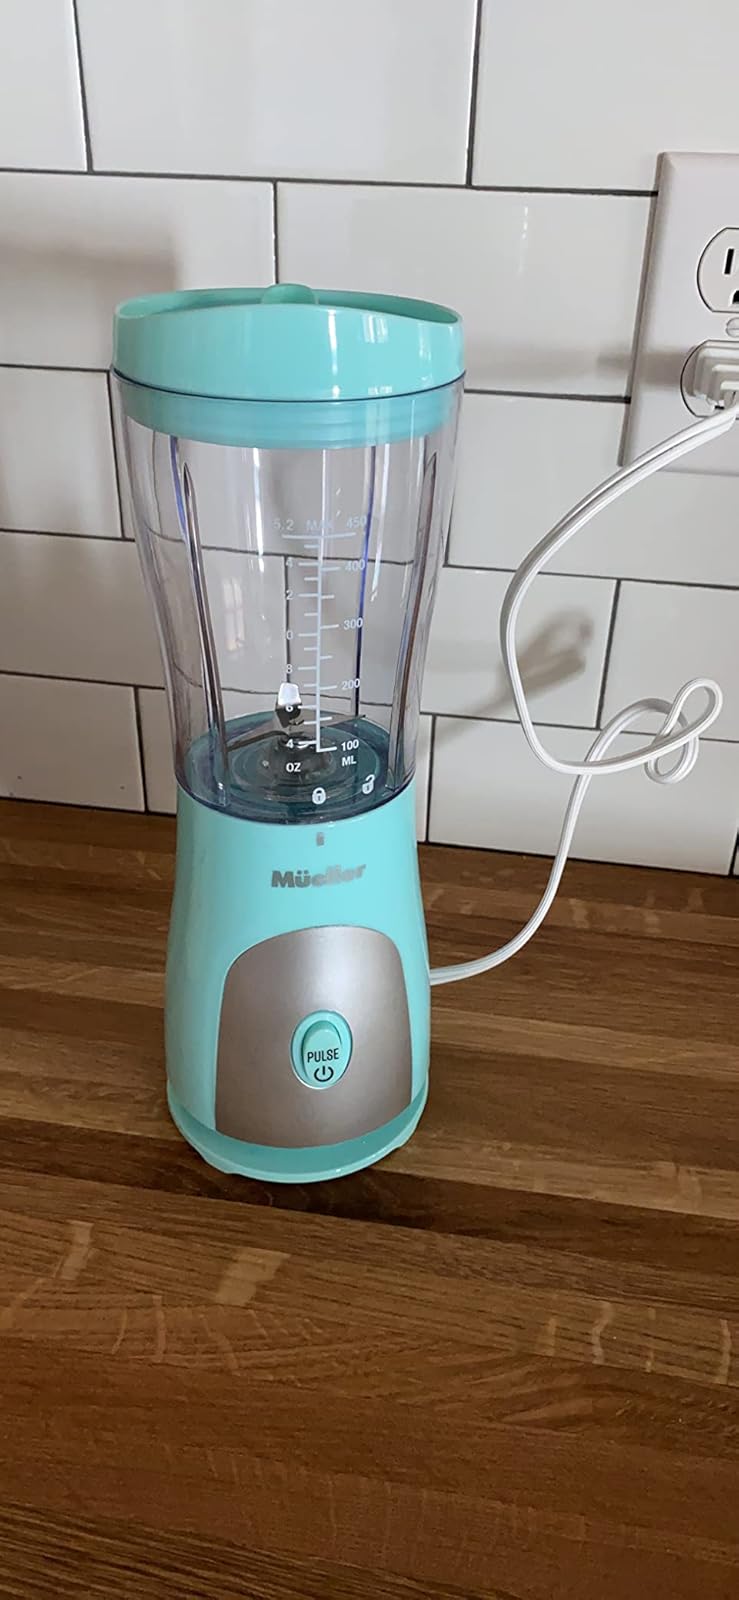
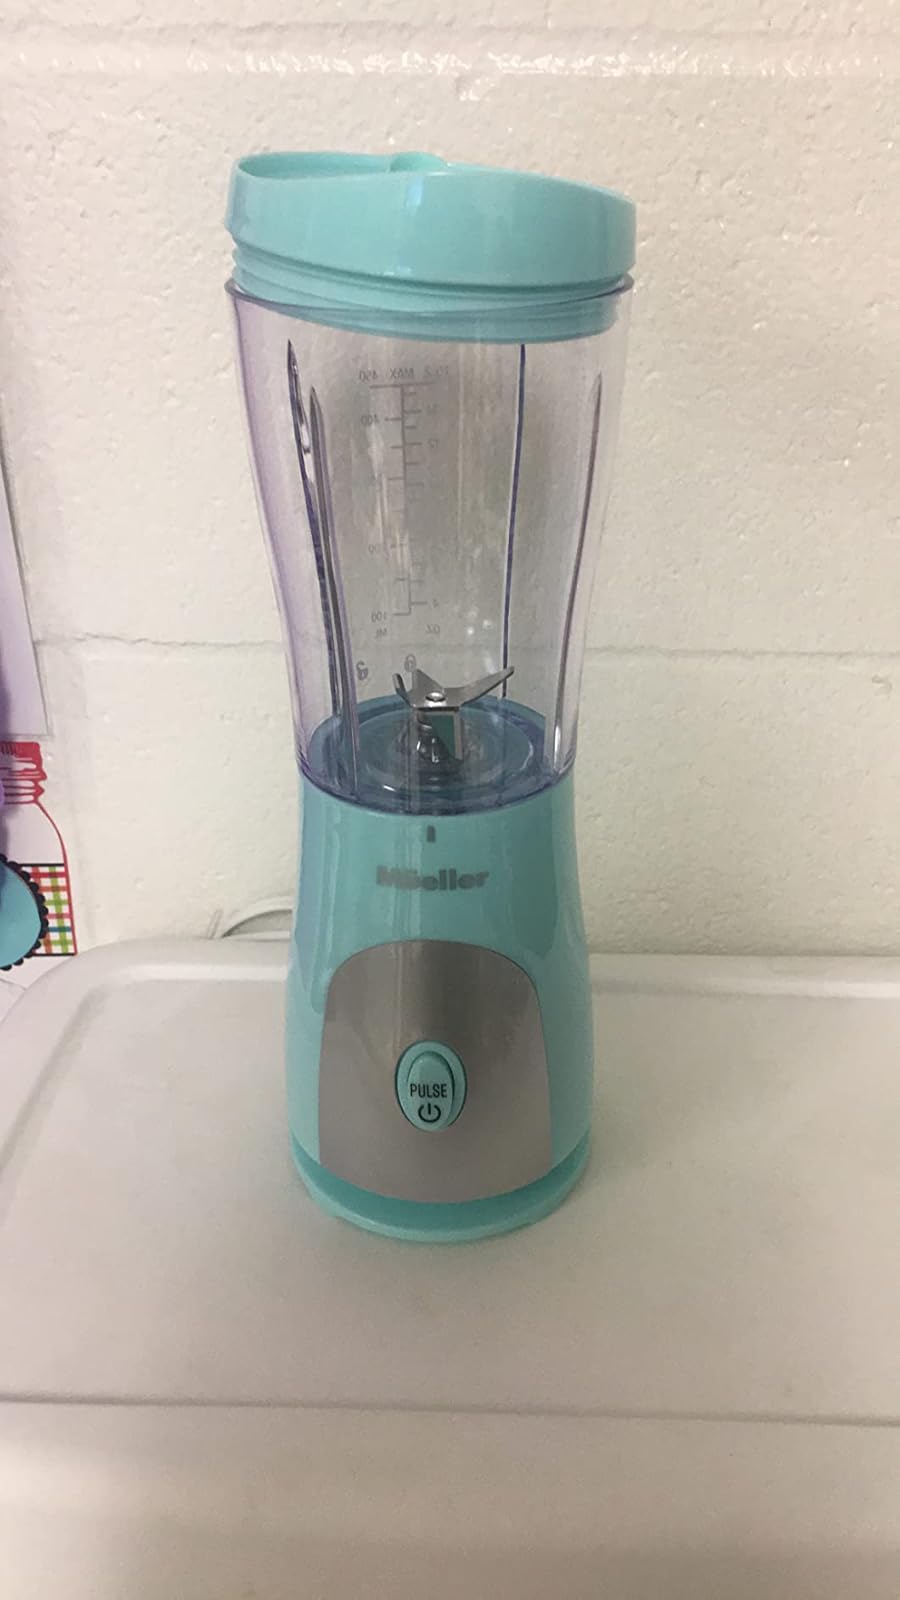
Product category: items_blender
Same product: yes